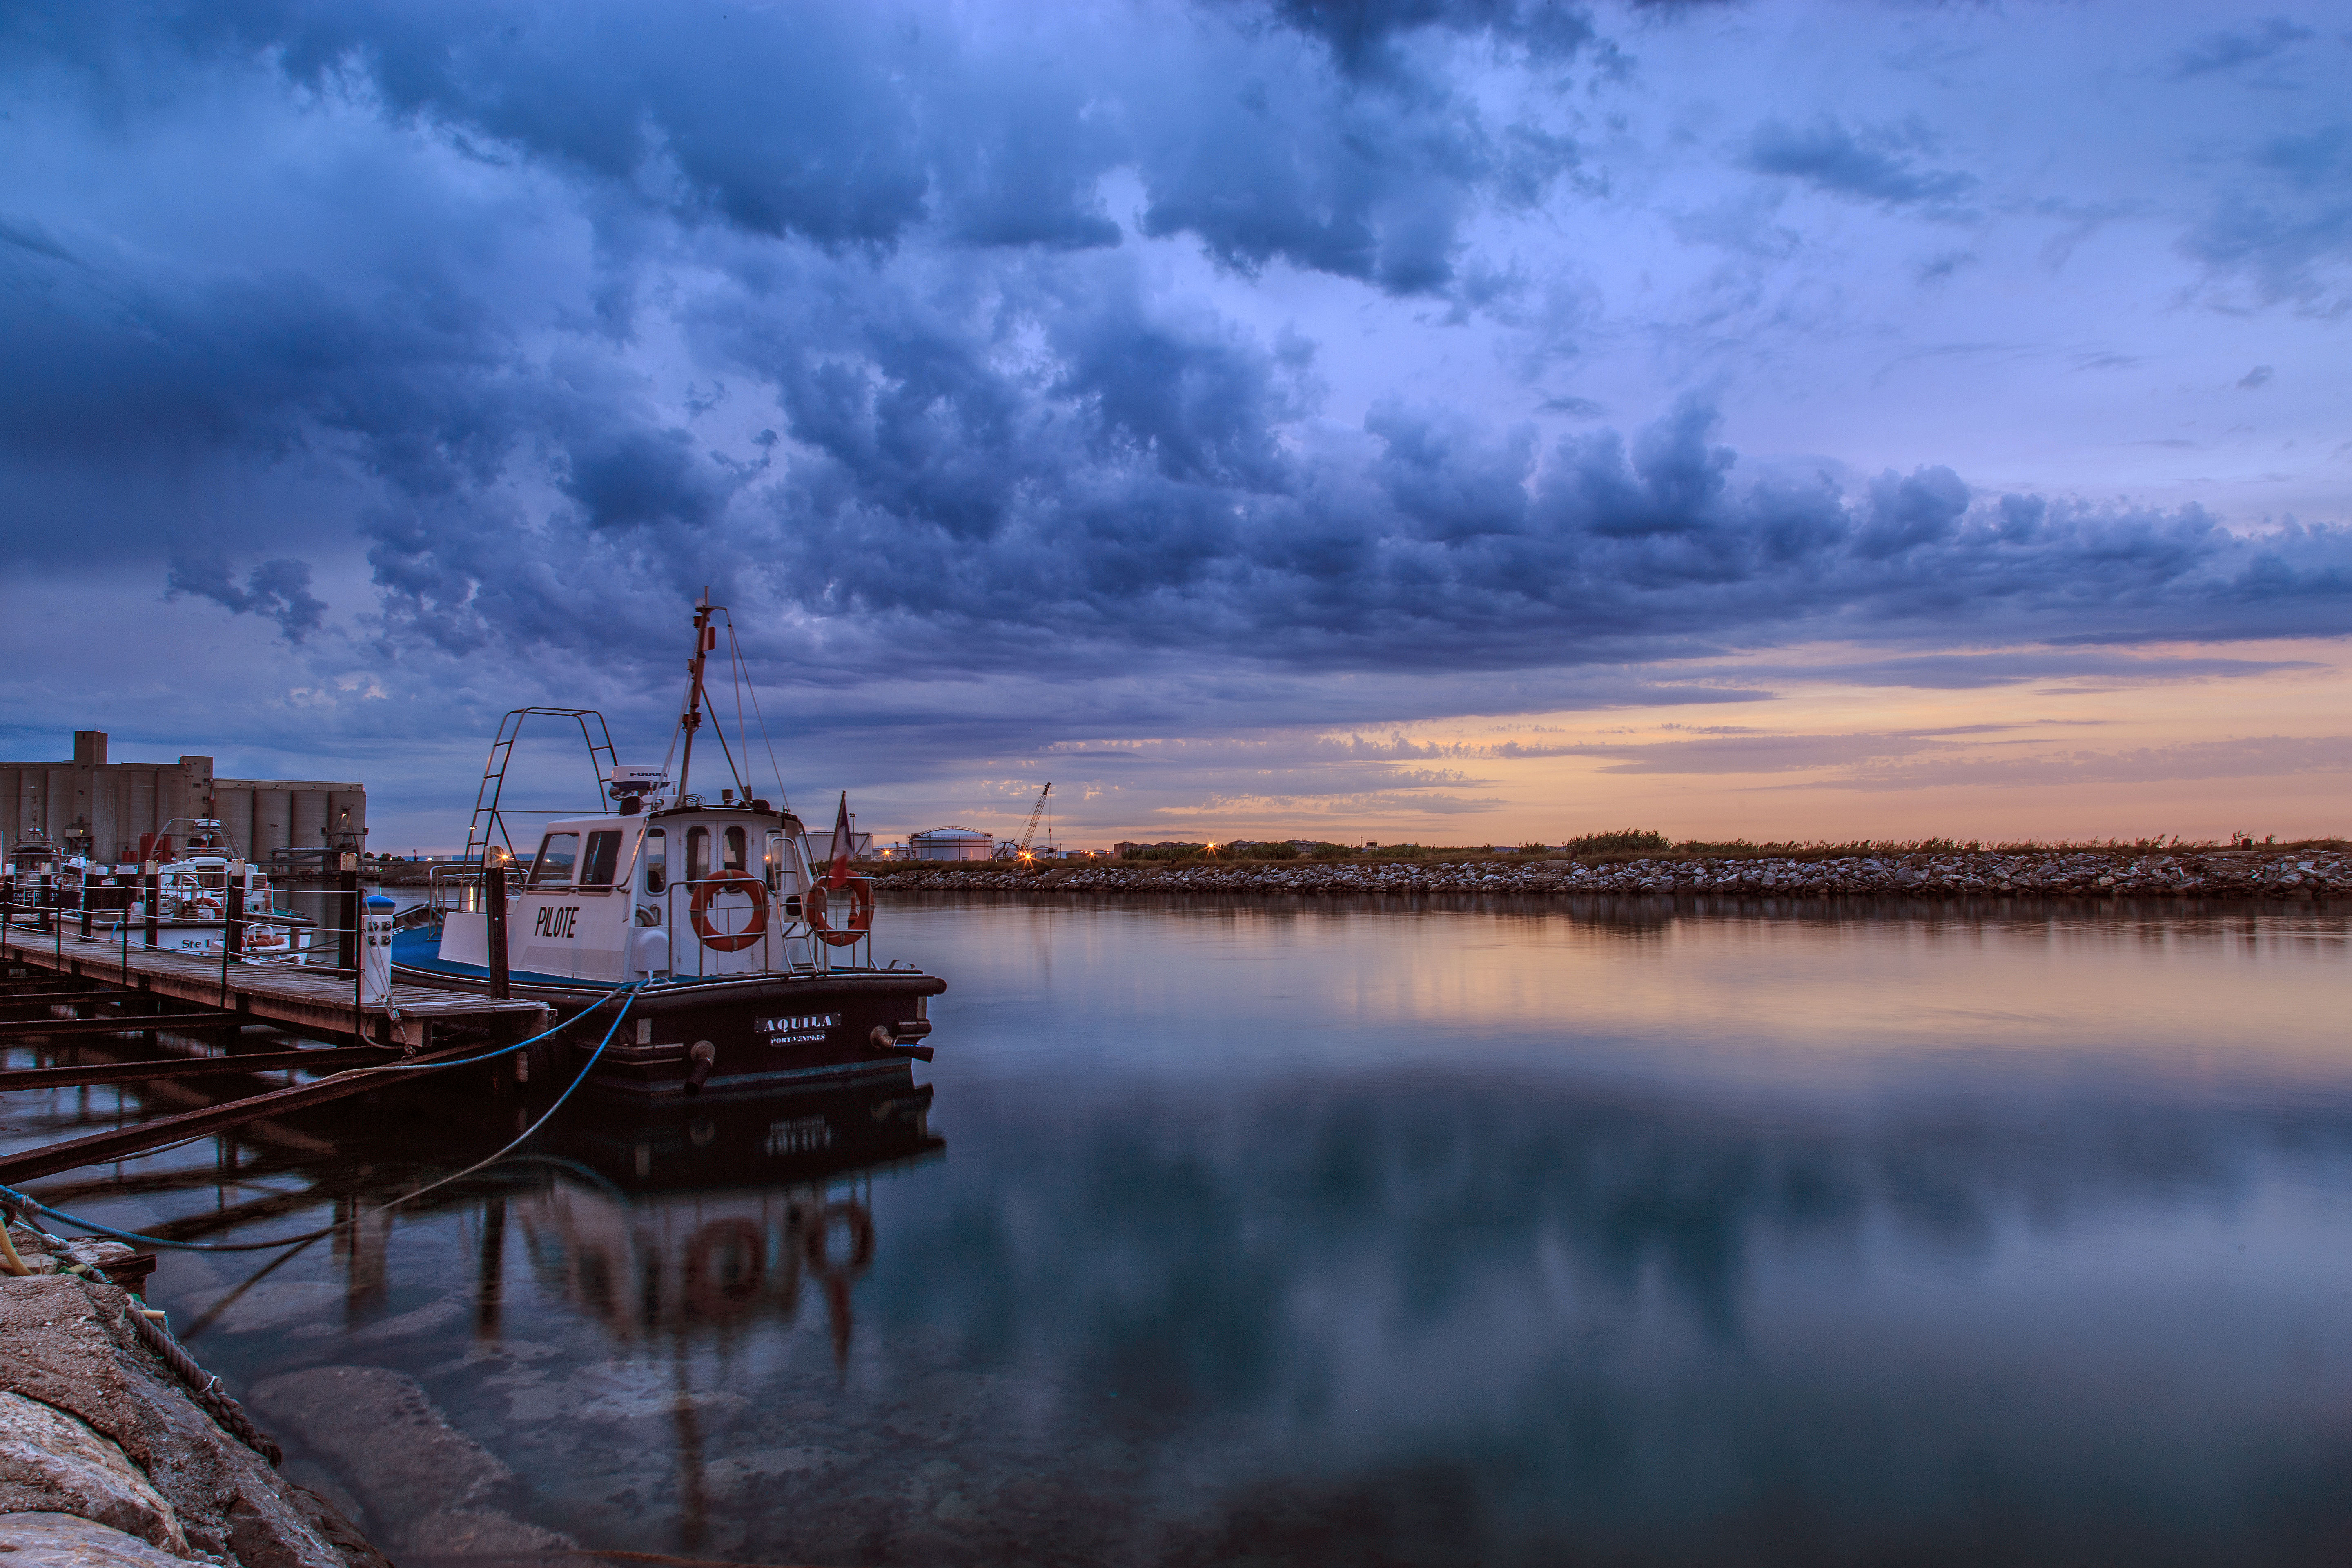
sea, coast, water, horizon, cloud, sky, sunrise, sunset, cloudy, morning, shore, wave, lake, dawn, river, dusk, evening, reflection, vehicle, seascape, bay, port, waterway, clouds, cool image, nuages, nuage, colors, mer, reflet, eau, longexposure, waterscape, crpuscule, i, aigle, portlanouvelle, aude, seacape, aquila, nuageux, longuepose, nuagesbas, meteorological phenomenon, atmospheric phenomenon